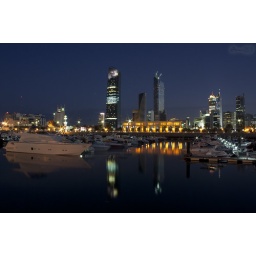
Lights in the blue sky